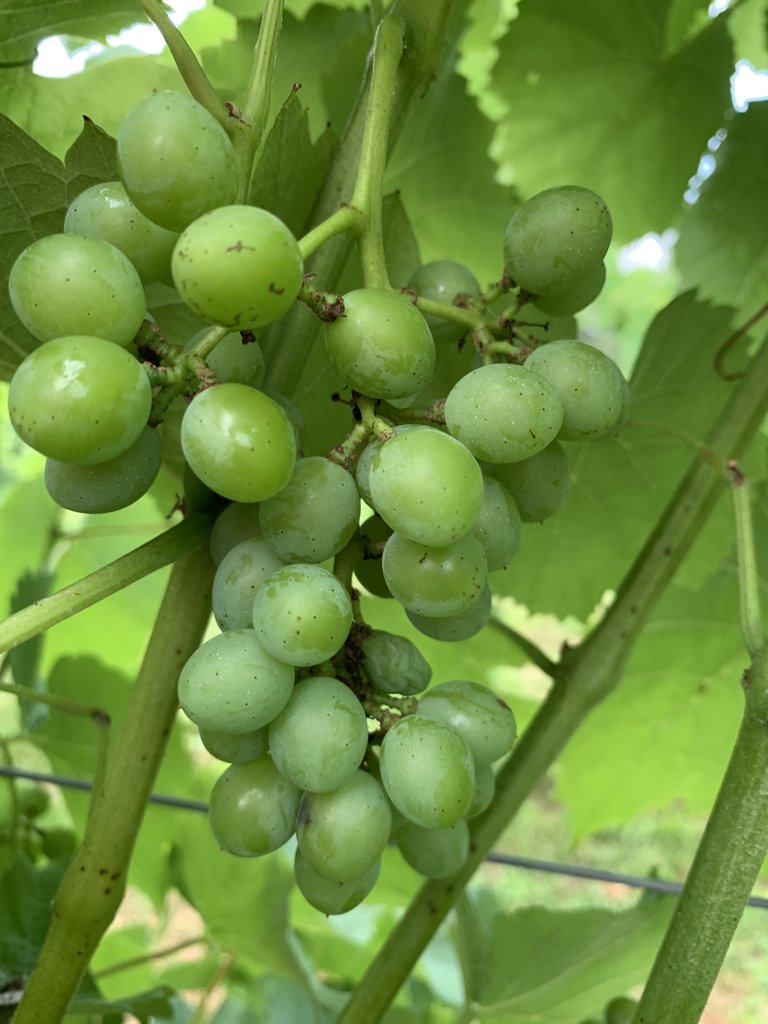
Berries visible: 36
Grape clusters: 1